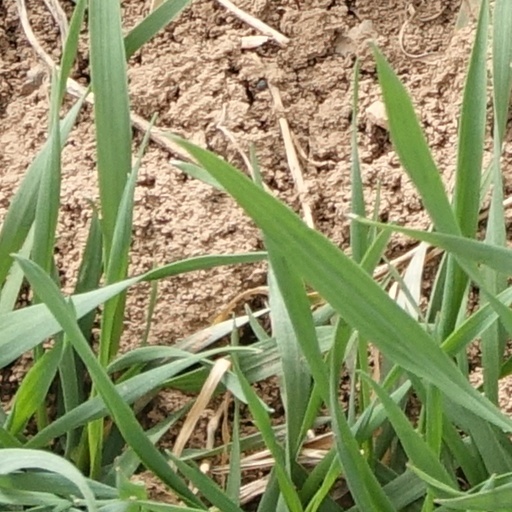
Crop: wheat